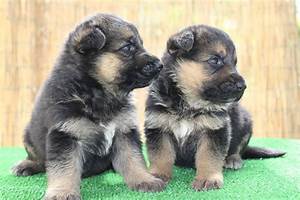
Label: dog